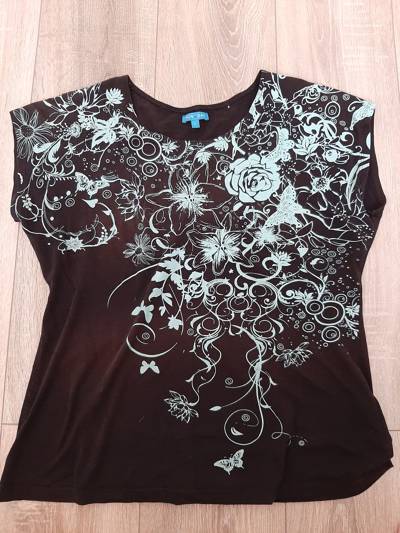
Waste category: clothes